Mouth ulcer

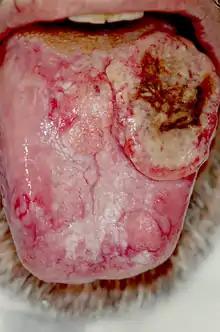
Advanced oral cancer (T4 N2 M0, stage 4). Note rolled margins of central ulcer and surrounding areas of premalignant change. The patient died two months after subsequent partial glossectomy (removal of part of the tongue)

Rarely, a persistent, non-healing mouth ulcer may be a cancerous lesion. Malignancies in the mouth are usually carcinomas, but lymphomas, sarcomas and others may also be possible. Either the tumor arises in the mouth, or it may grow to involve the mouth, e.g. from the maxillary sinus, salivary glands, nasal cavity or peri-oral skin. The most common type of oral cancer is squamous cell carcinoma. The main risk factors are long-term smoking and alcohol consumption (particularly when combined) and betel use.